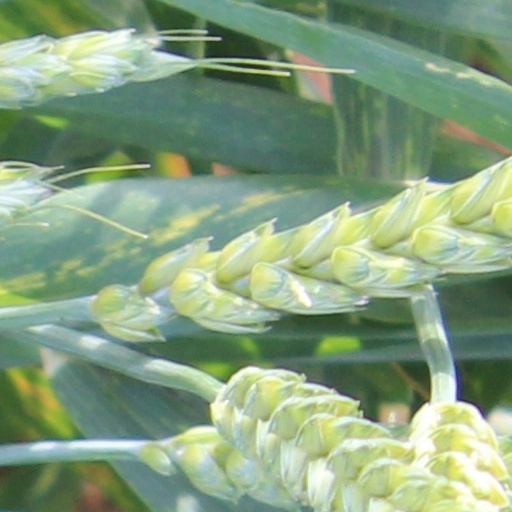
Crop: wheat